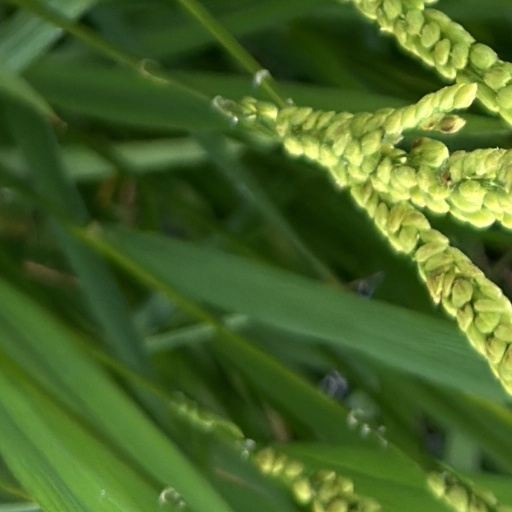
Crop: rice